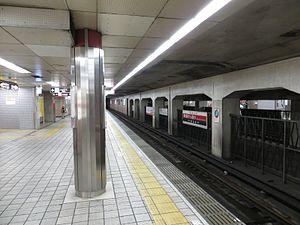
Tanimachi 9-chome est une station du métro d'Osaka sur les lignes Sennichimae et Tanimachi dans l'arrondissement de Tennōji à Osaka.